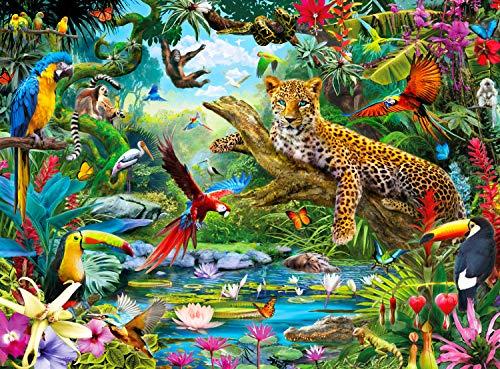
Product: Buffalo Games - Vivid Collection - Leopard Jungle - 1000 Piece Jigsaw Puzzle, Multicolor
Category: Toys & Games | Puzzles | Jigsaw Puzzles
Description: Great Condition.
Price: $12.99
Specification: ProductDimensions:2.1x7.9x7.9inches|ItemWeight:1.27pounds|ShippingWeight:1.27pounds(Viewshippingratesandpolicies)|ASIN:B07T442BTG|Itemmodelnumber:12205|Manufacturerrecommendedage:14yearsandup